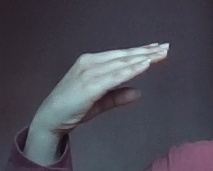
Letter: jeem